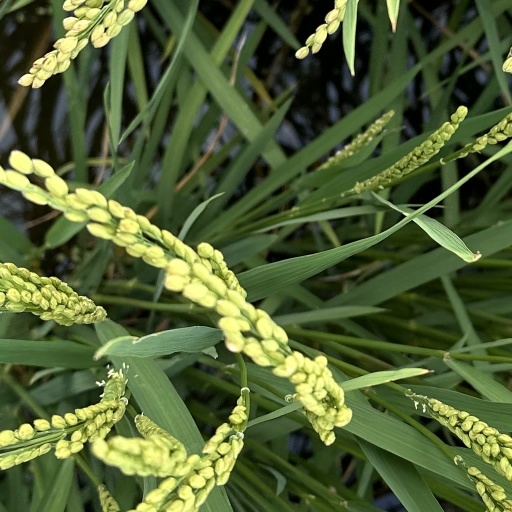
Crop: rice